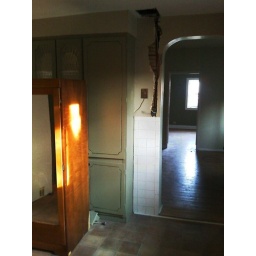
view of dining room and living room from kitchen in main house